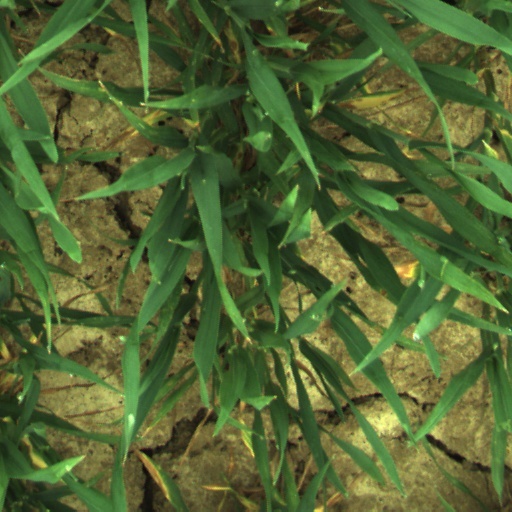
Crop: wheat